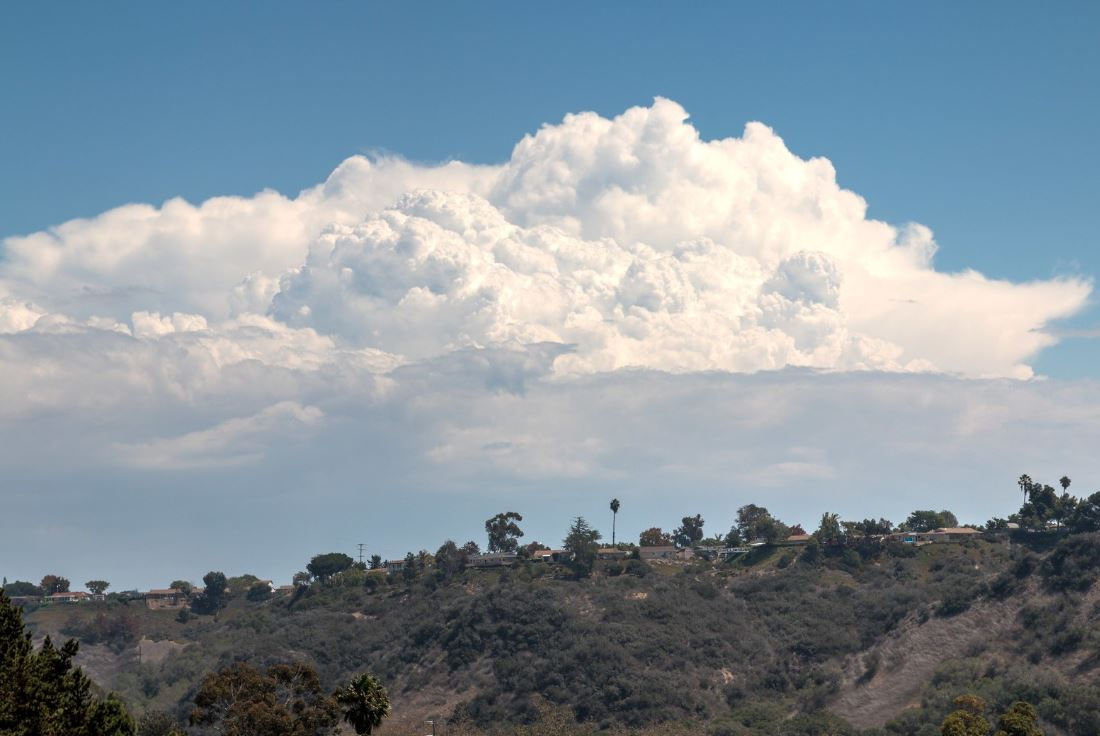
Fire: no
Smoke: no